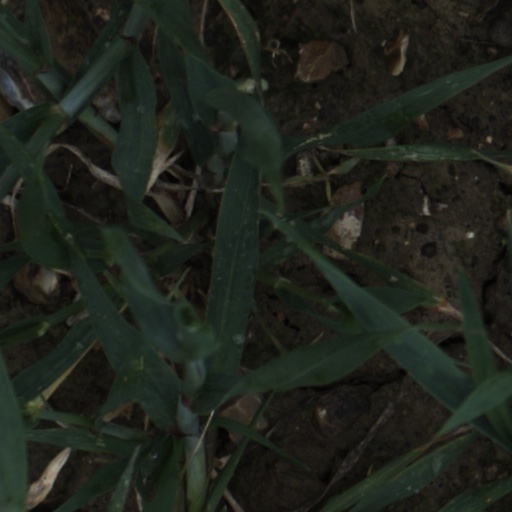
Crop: wheat